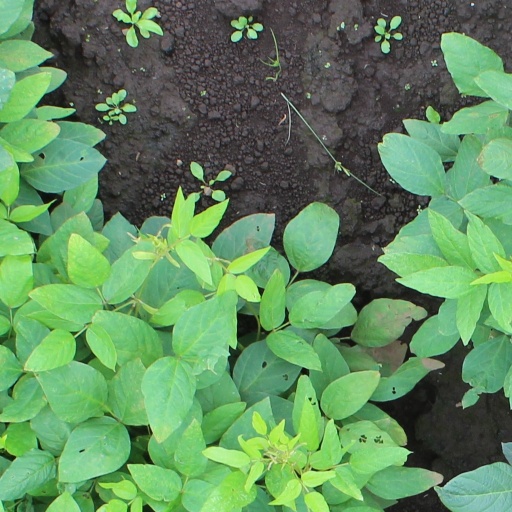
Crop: soybean